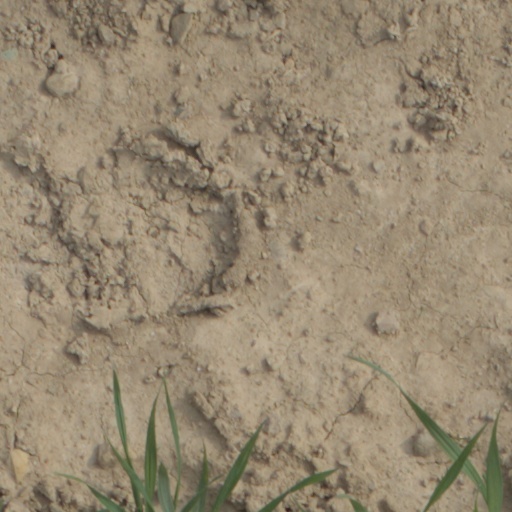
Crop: wheat